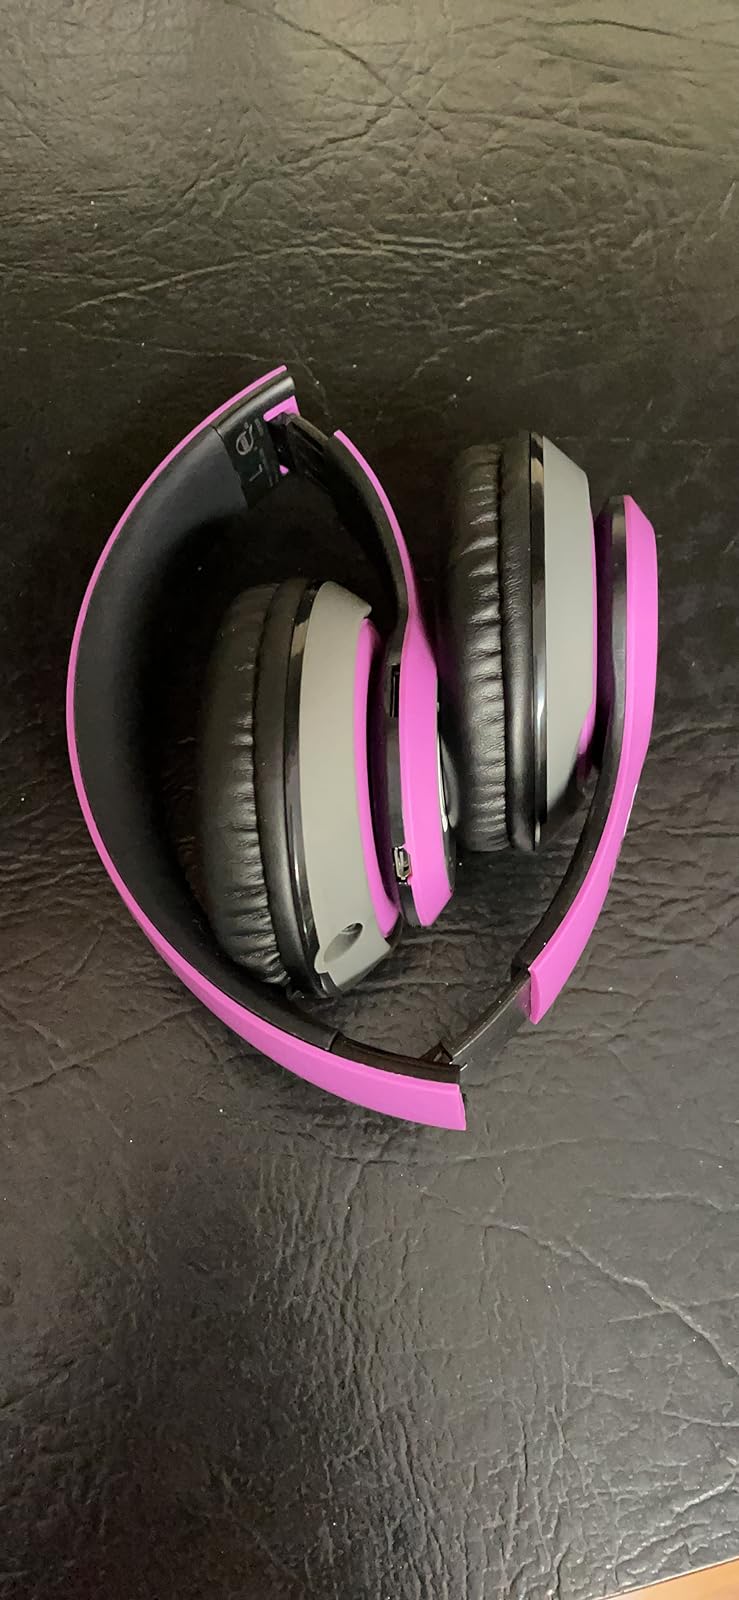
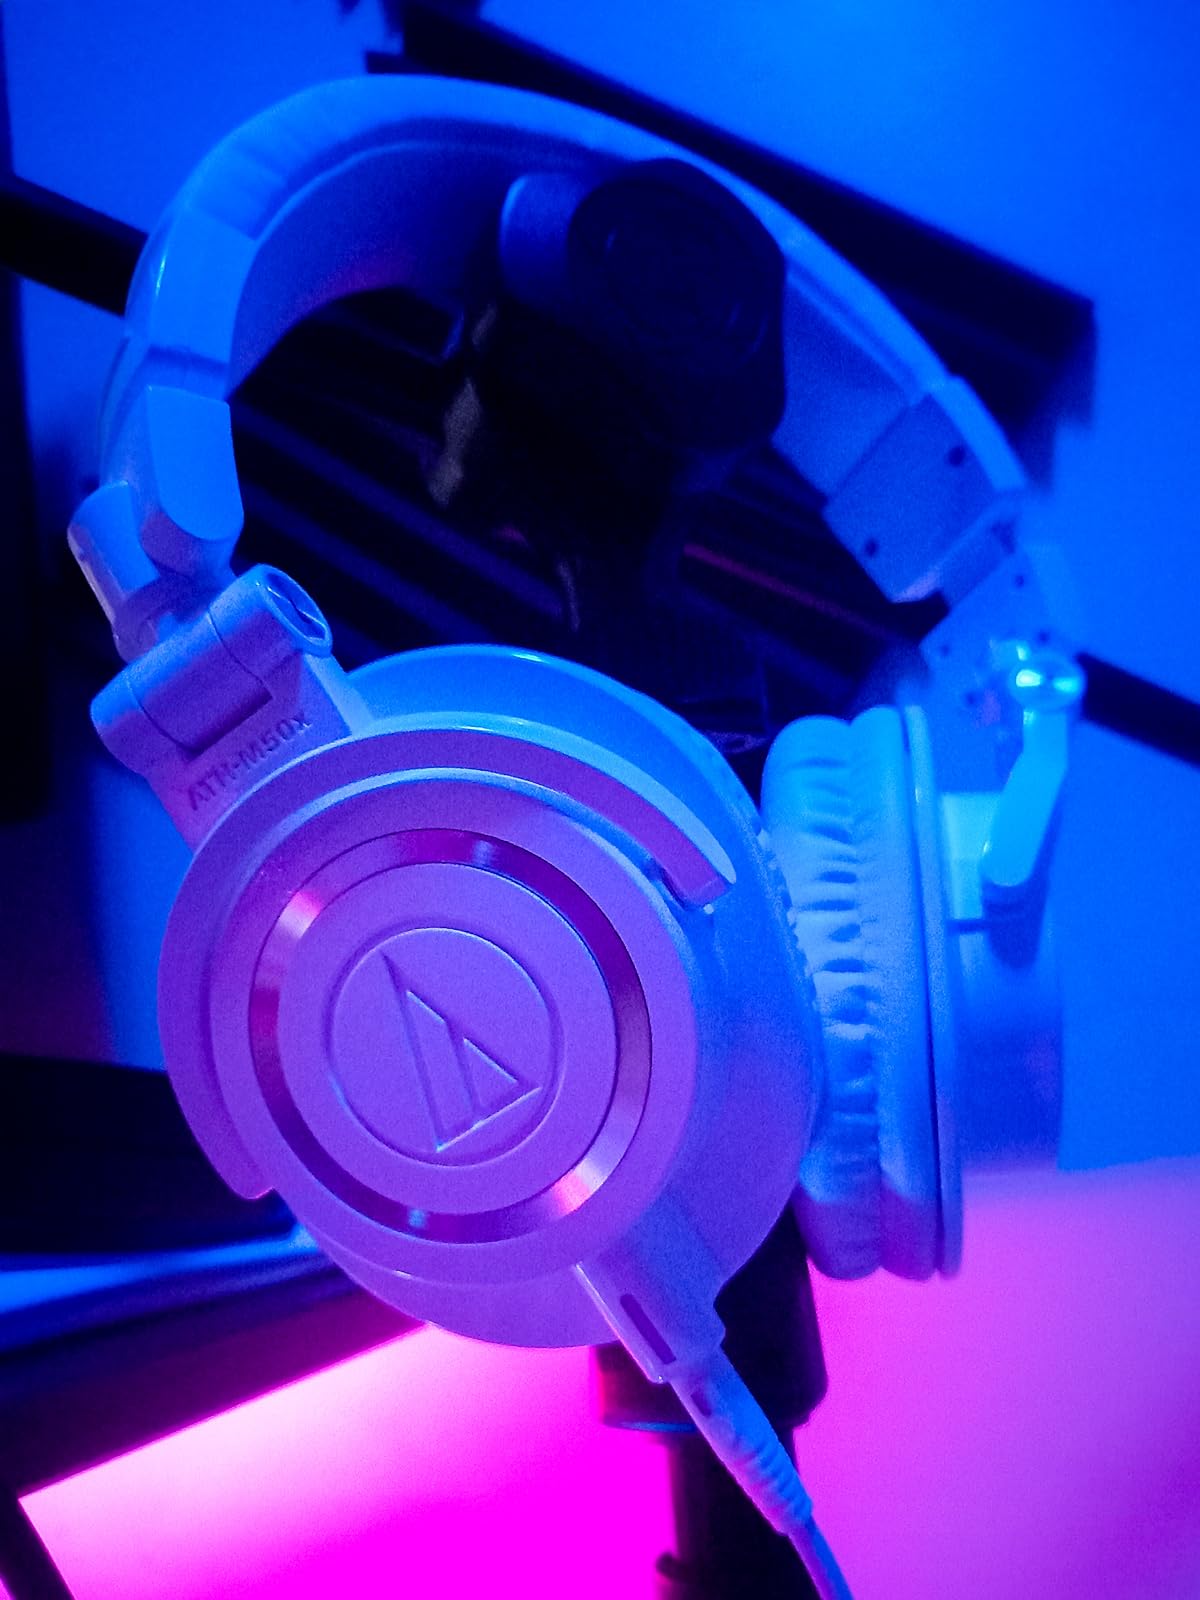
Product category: headphones
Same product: no